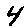
Label: 4